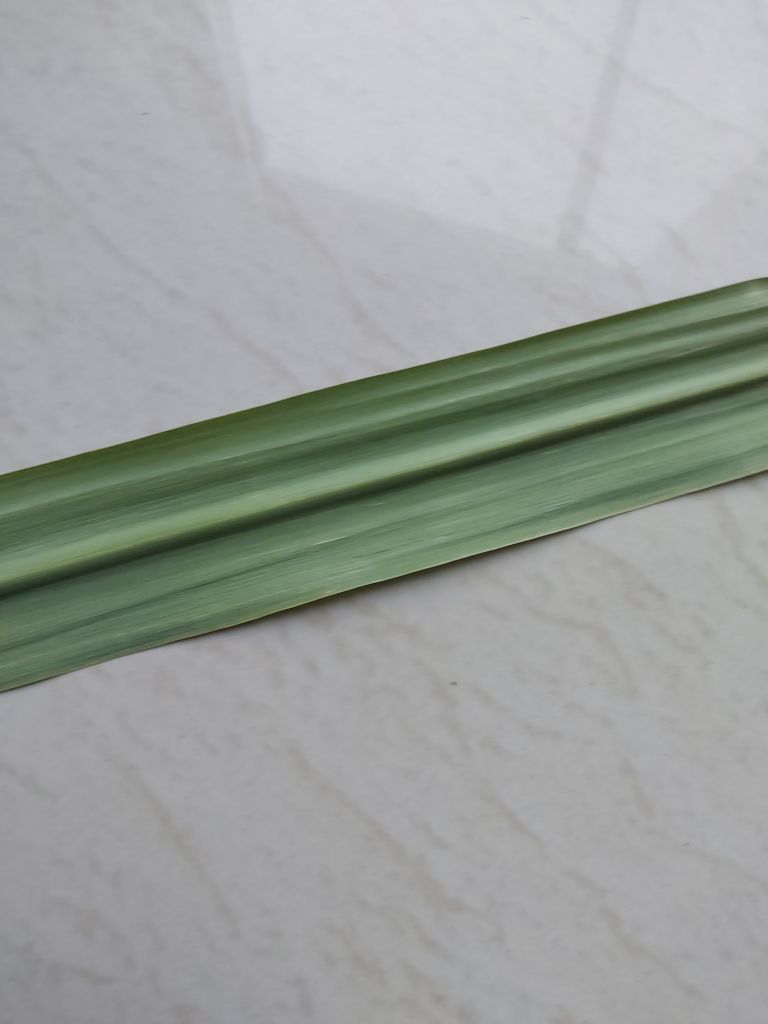
Label: Viral Disease